Addu City

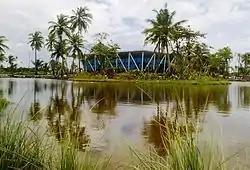
Addu's Equatorial Convention Centre, 2011

Speaking to press at the President's Office, Nasheed said that after official discussions with the main opposition Dhivehi Rayyithunge Party (DRP), the parties agreed to jointly propose amendments to the Decentralisation Act, based on the results of the referendum, and list administrative constituencies by October 2017.